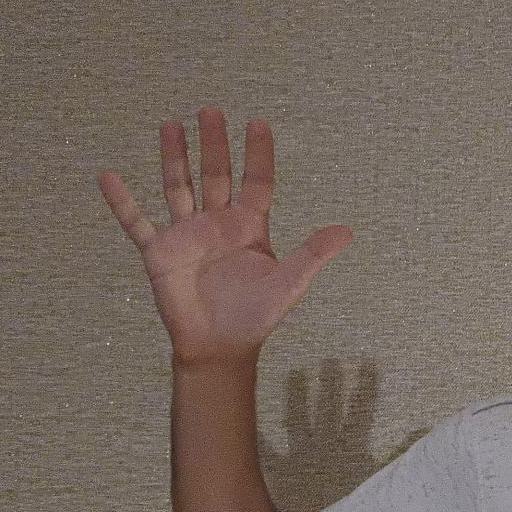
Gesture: palm